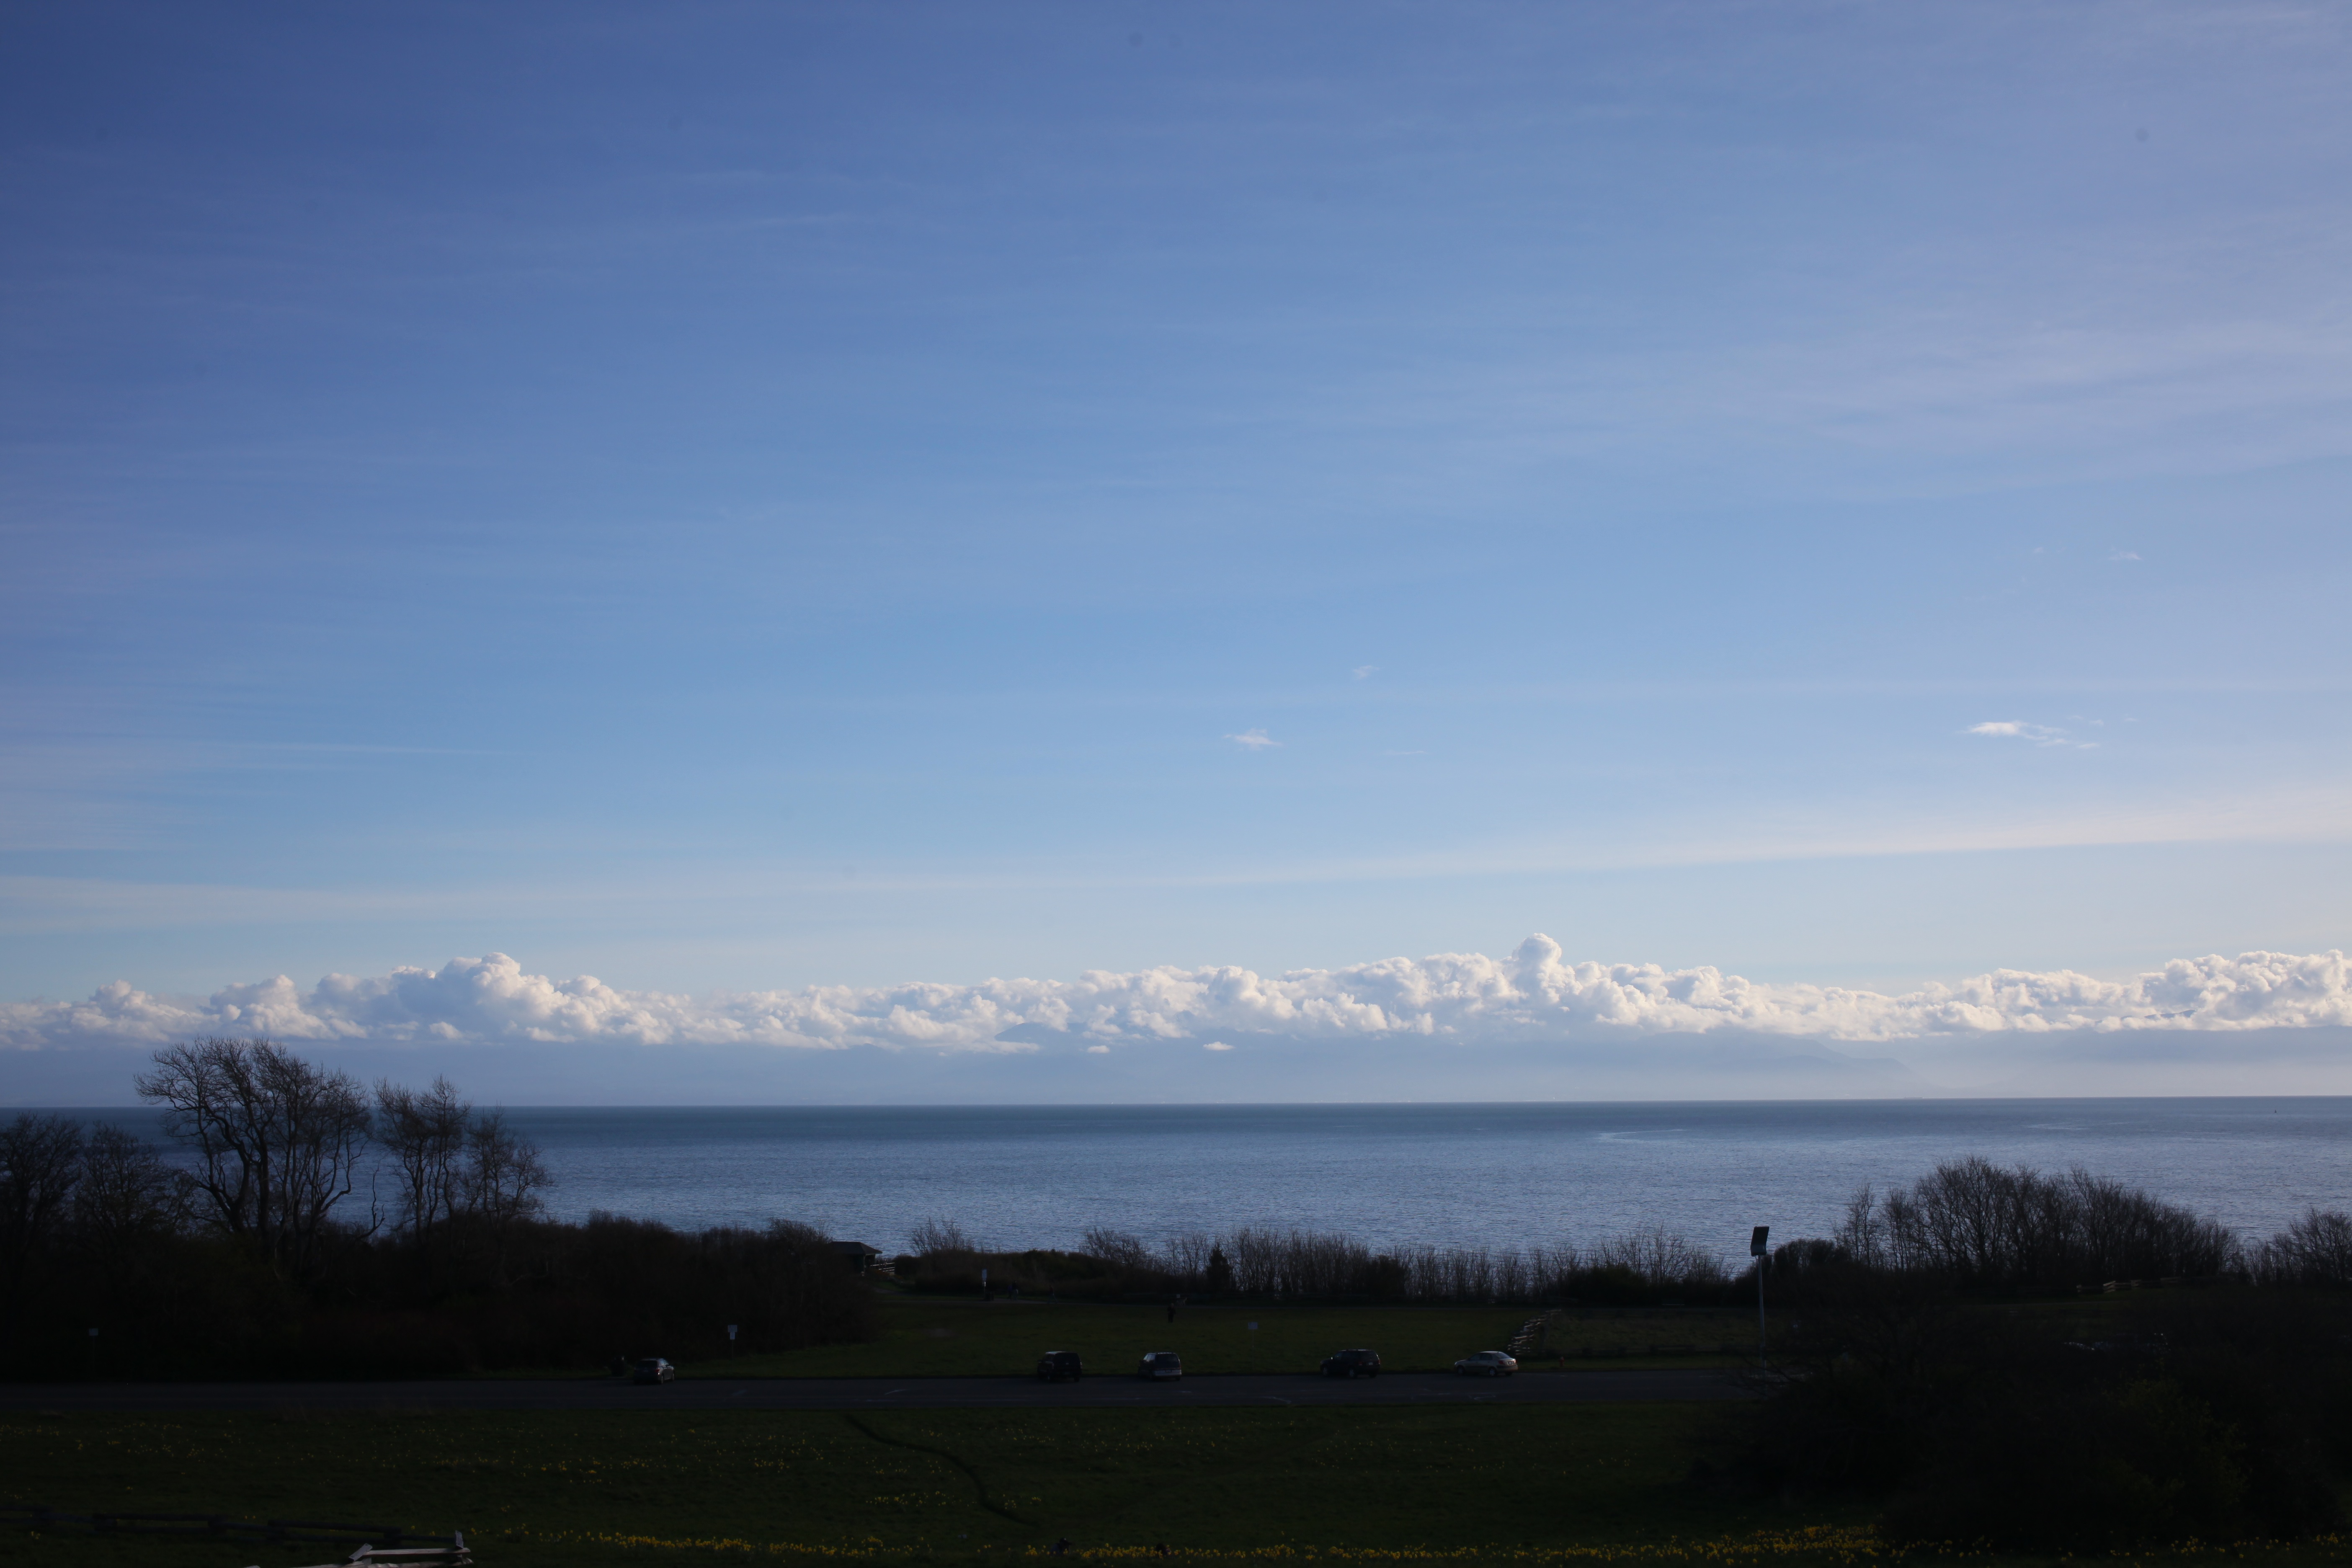
landscape, horizon, mountain, cloud, sky, sunrise, morning, hill, dawn, dusk, reservoir, plain, plateau, loch, atmospheric phenomenon, mountainous landforms